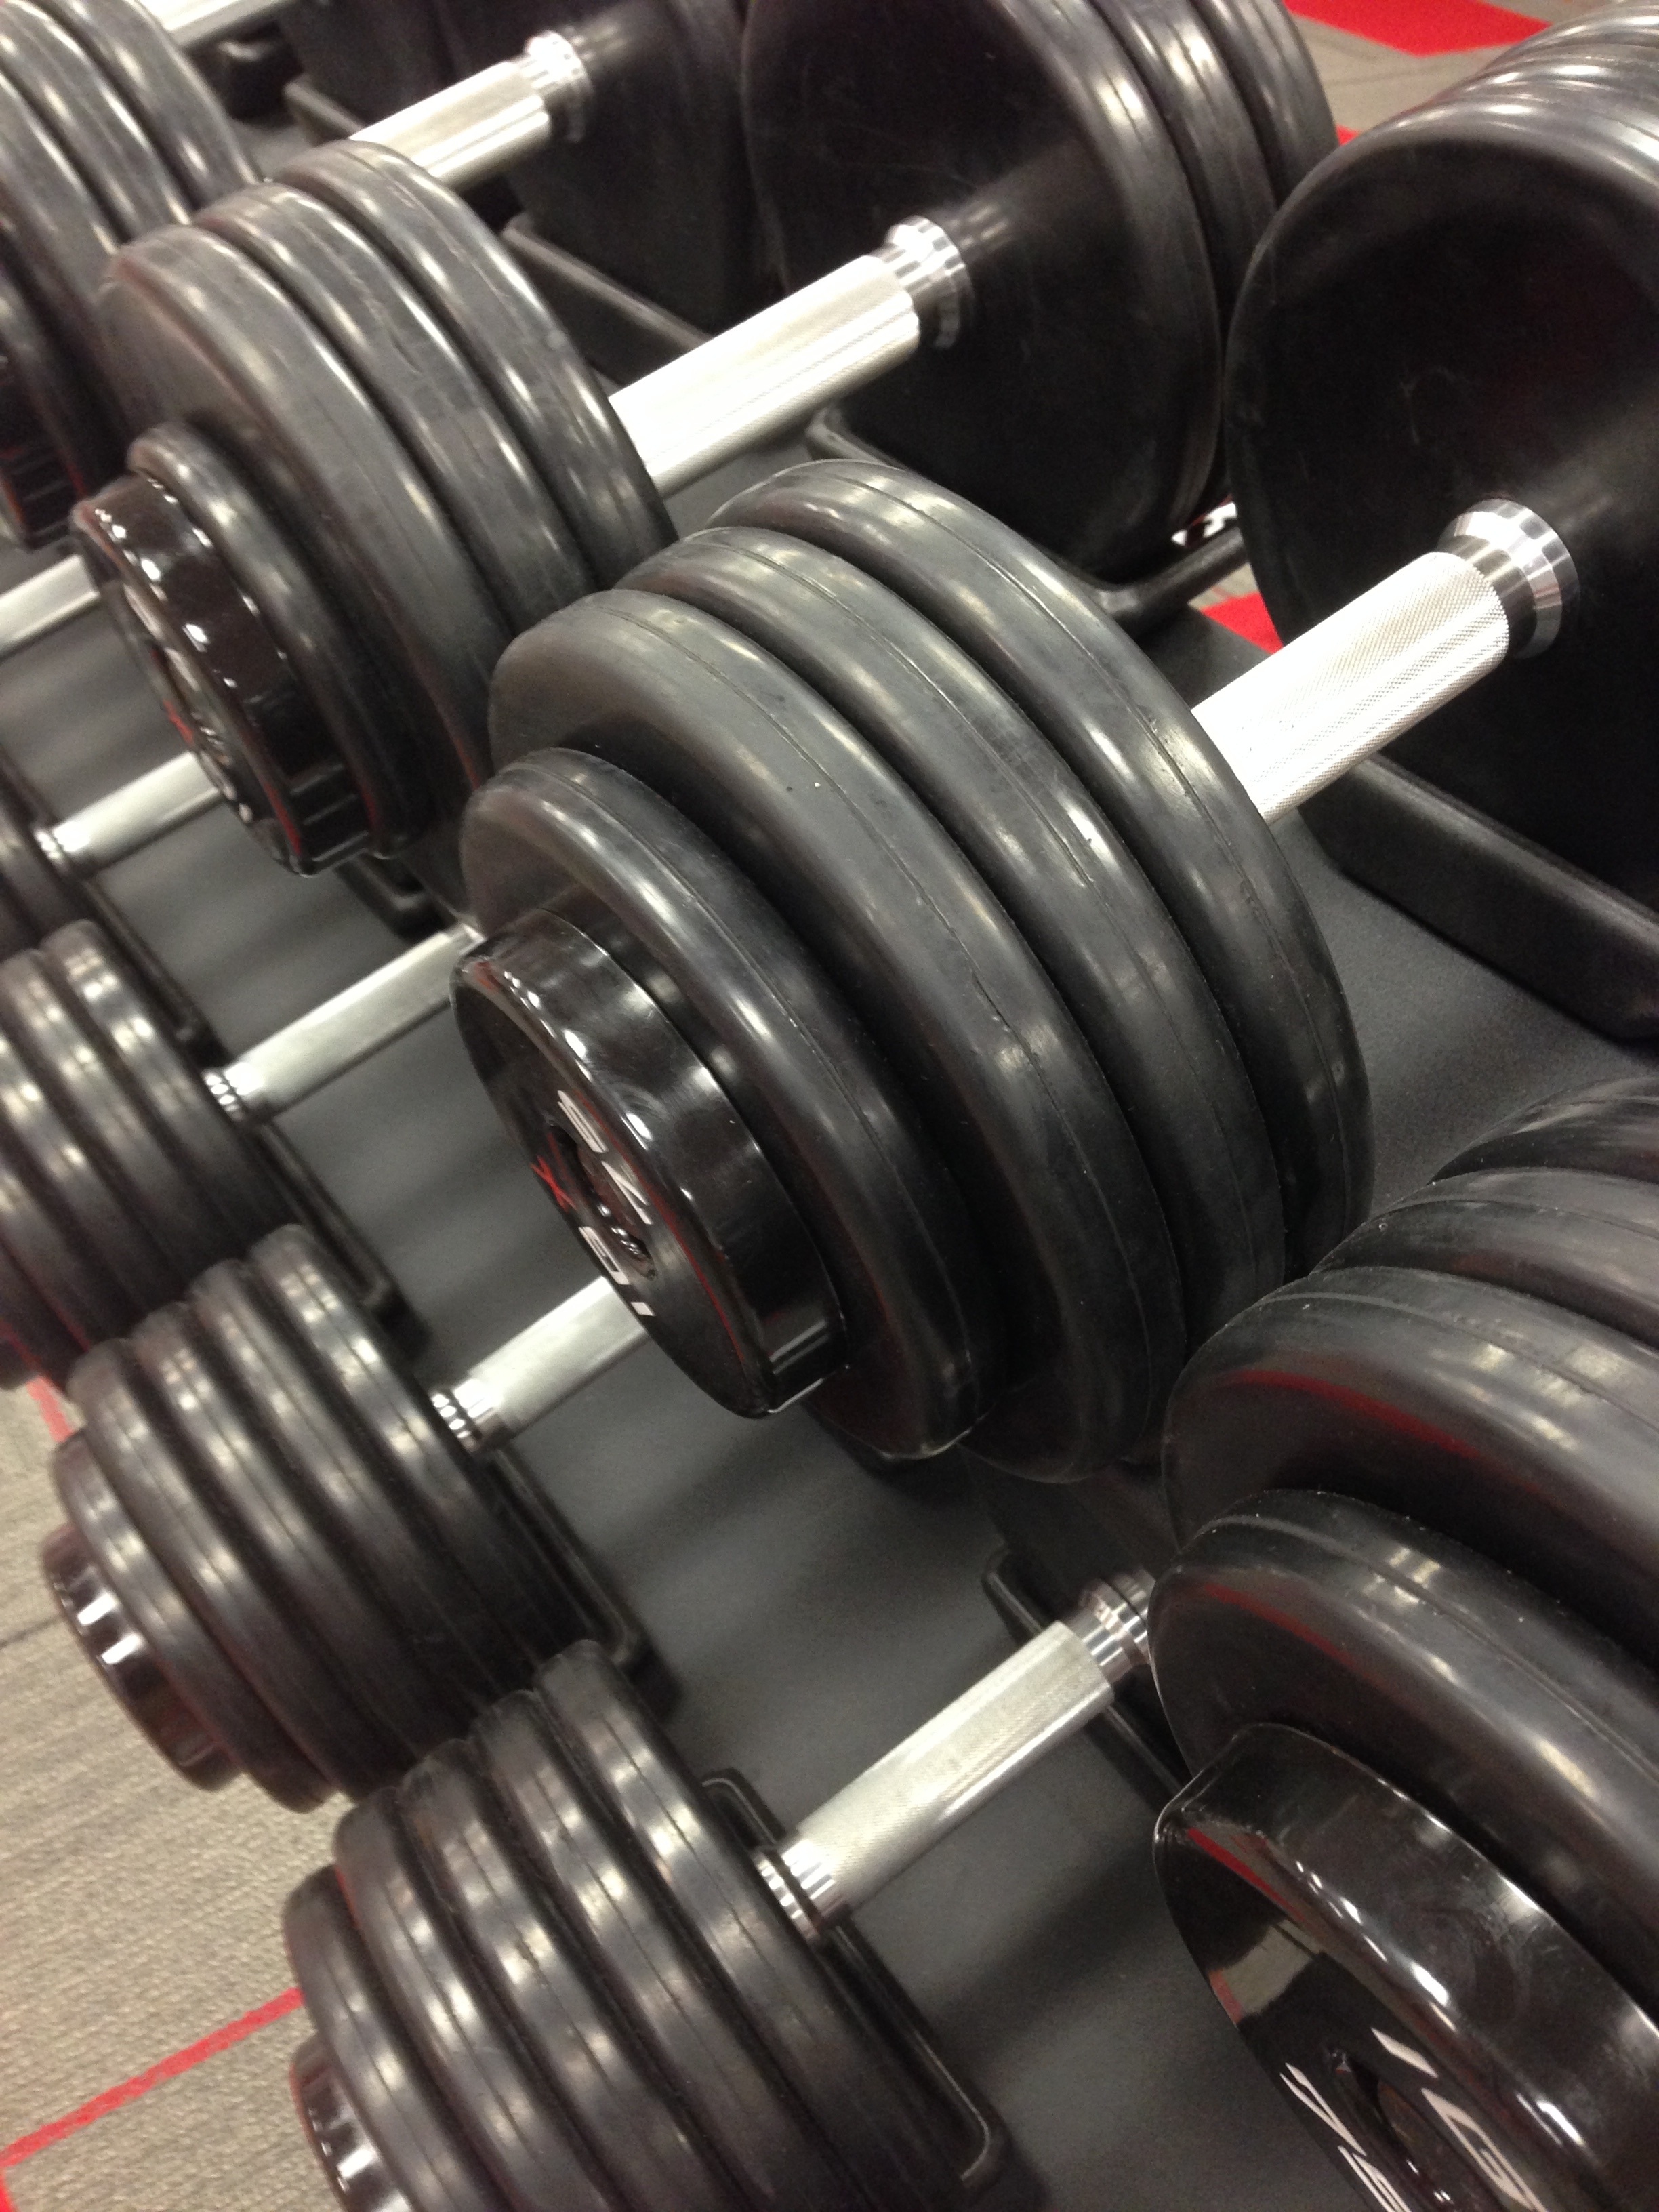
wheel, exercise, fitness, tire, gym, workout, lift, weights, rim, lifting, barbell, weight training, automotive tire, aircraft engine